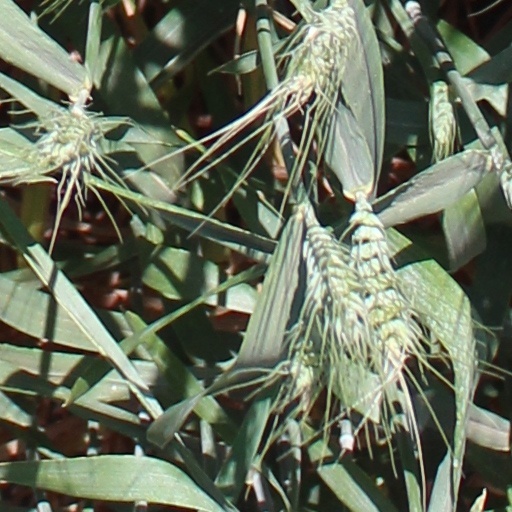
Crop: wheat